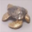
Label: turtle